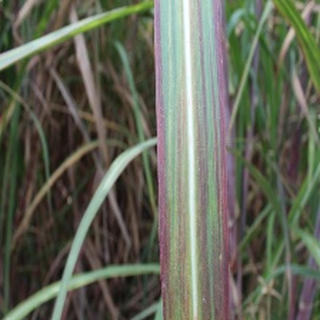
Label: sugarcane_bacterial_blight